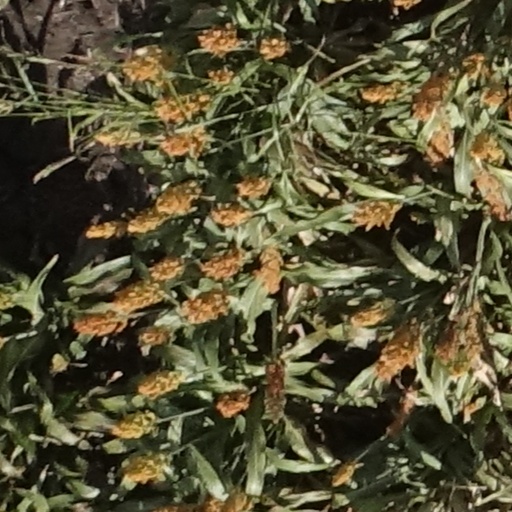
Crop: sorghum